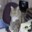
Label: cat